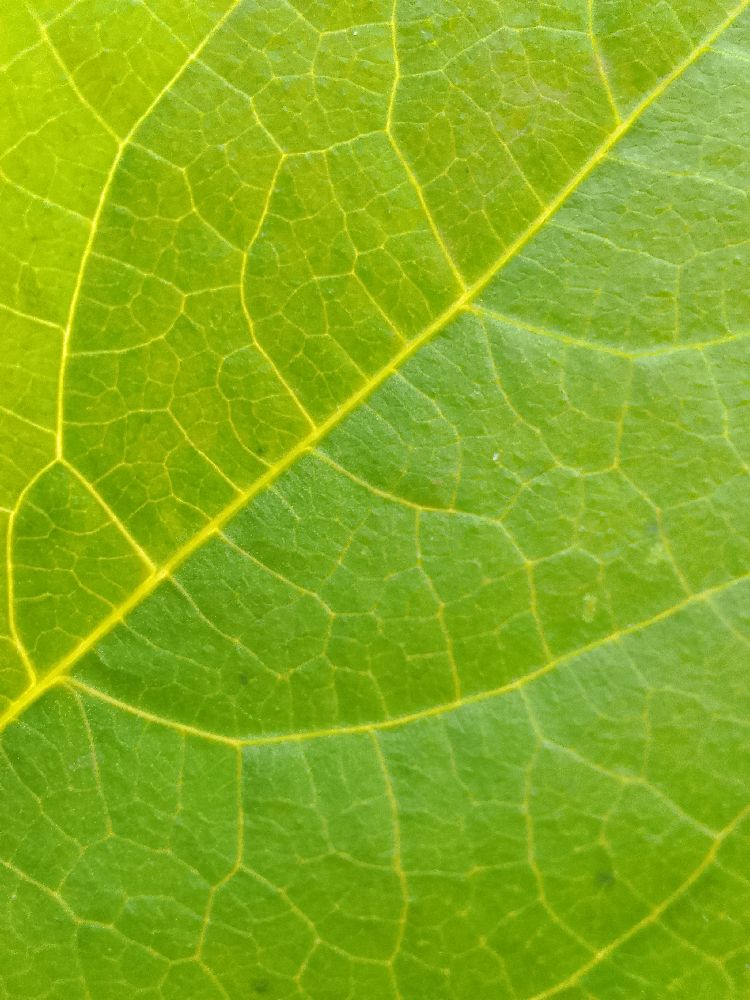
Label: healthy